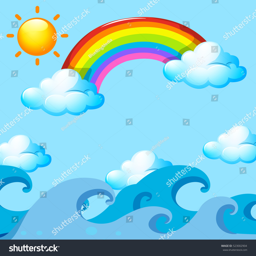
rainbow and sun over the ocean illustration